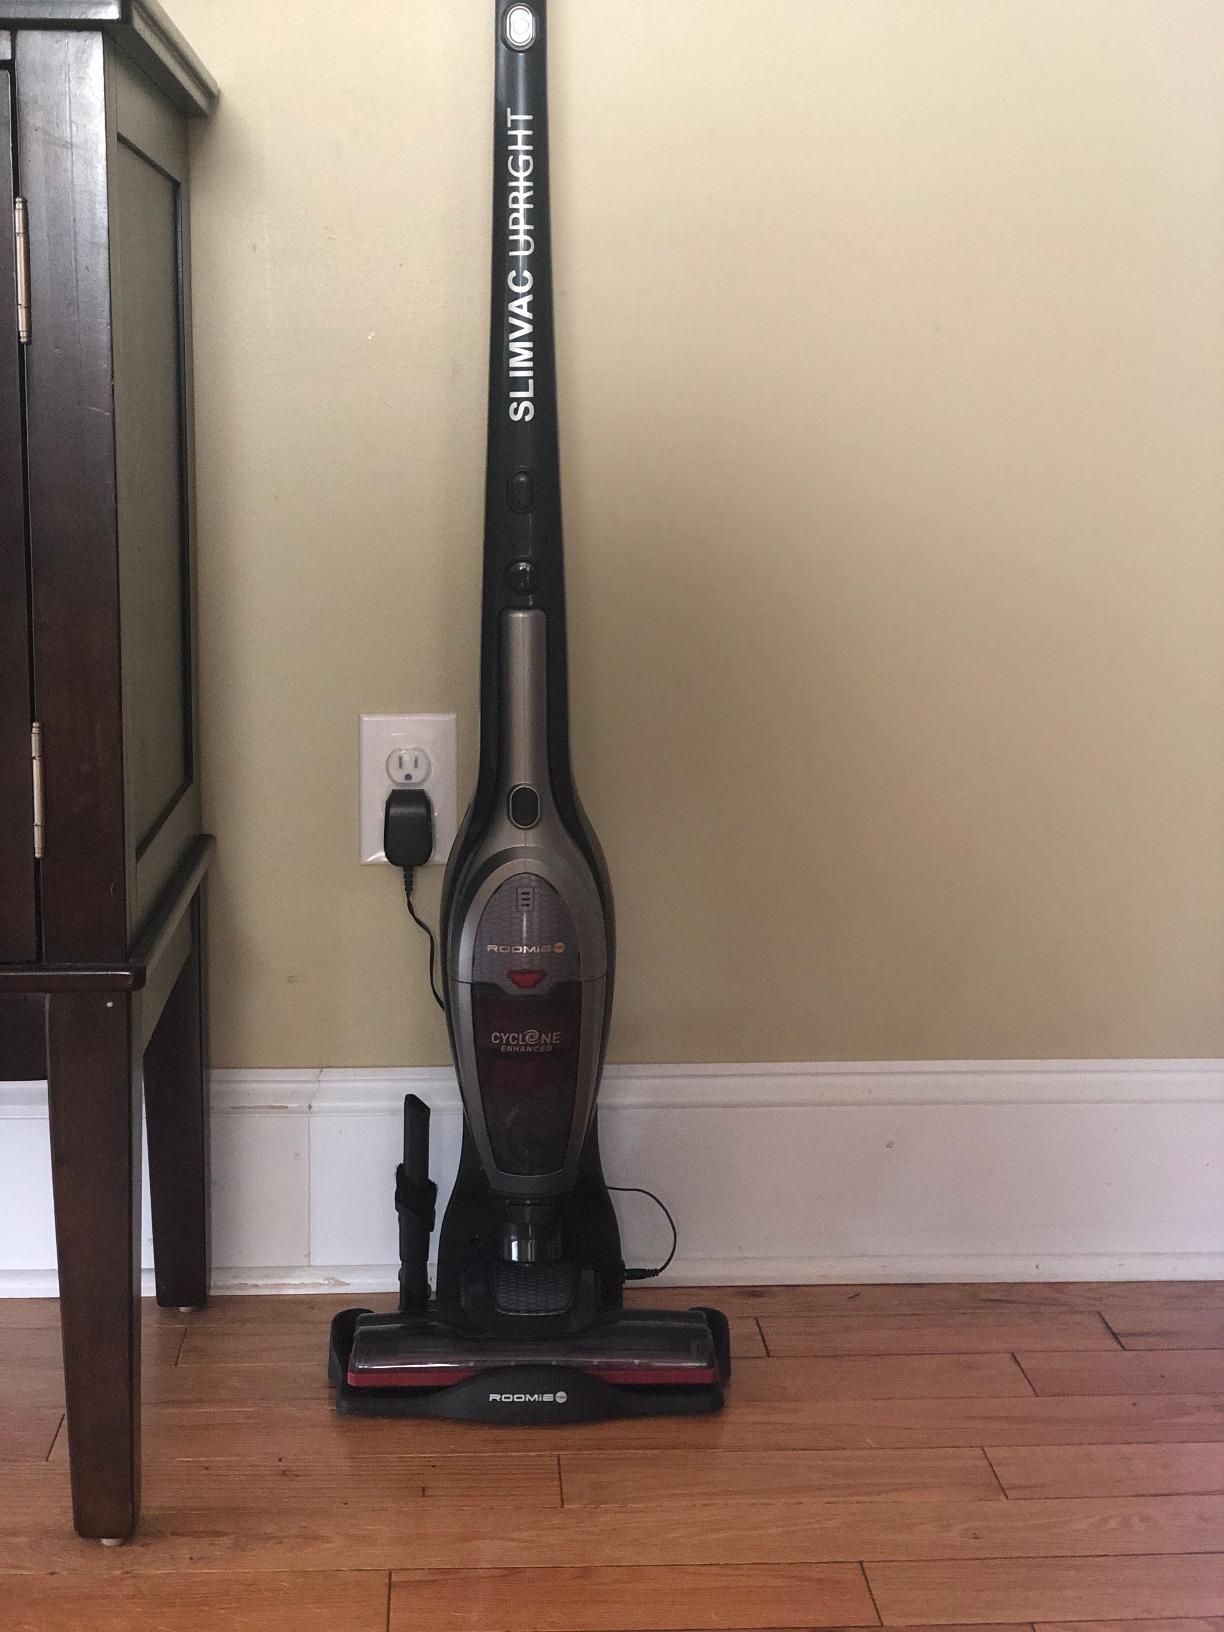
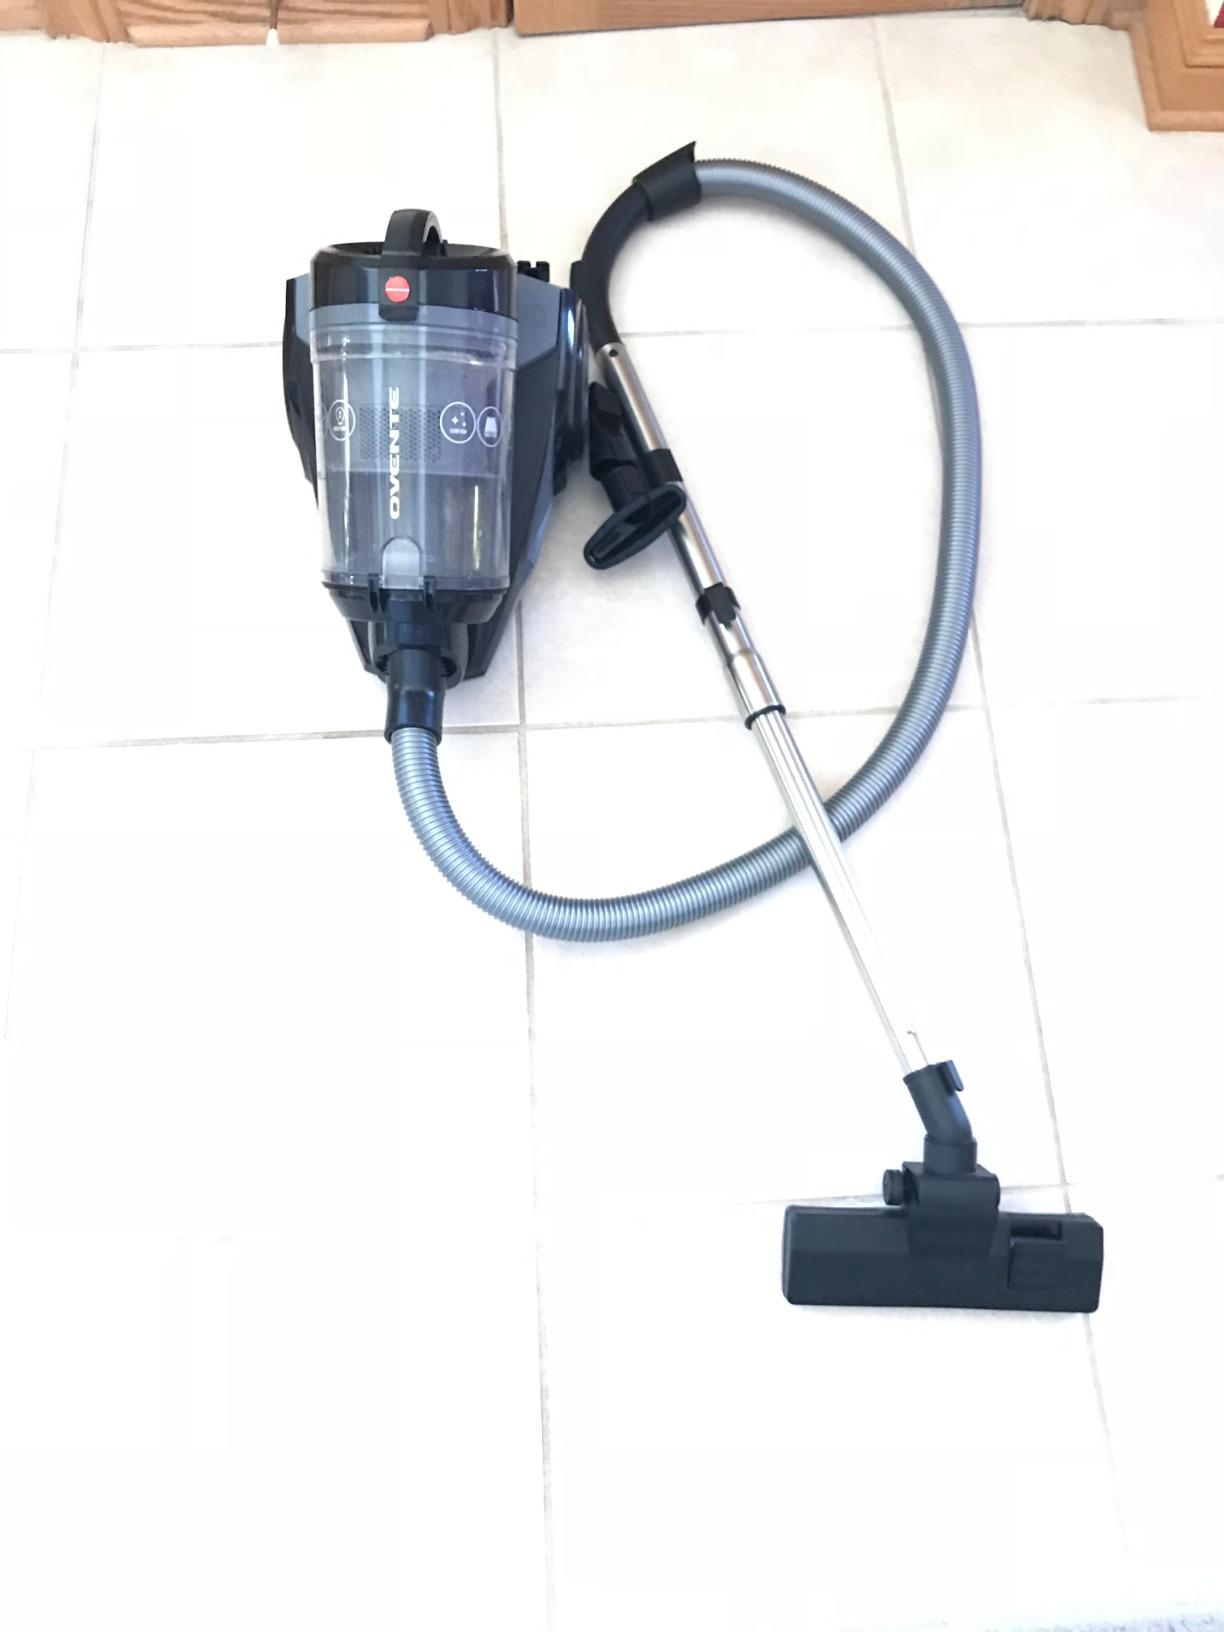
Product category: items_vacuum
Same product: no